Staphylus (son of Dionysus)

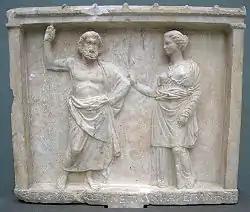
Marble relief of the 4th century BC depicting Staphylus "(l)" with Athena "(r)"

In Greek mythology, Staphylus (Ancient Greek: Στάφυλος, 'grape cluster') was the son of wine-god Dionysus and Ariadne. His brothers include Oenopion, Thoas, Peparethus, Euanthes and Phanus. Another source stated that Staphylus's brothers were Maron, Thoas, and Eunous.